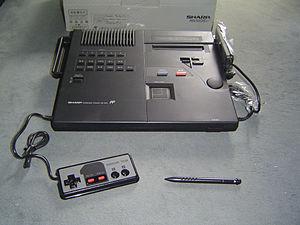
Sharp Famicom Titler AN-510
La Famicom Titler est un appareil licencié par Nintendo compatible avec la Famicom et produit par Sharp en 1989. La console n'est sortie exclusivement qu'au Japon à un prix de vente de 43 000 yens. Elle a été le seul appareil compatible avec la Famicom à pouvoir créer un signal vidéo RVB, ainsi qu'à pouvoir créer un signal S-Video ; elle est également reconnue pour sa grande netteté d'image. L'appareil servait aussi d'éditeur de sous-titres et il pouvait être utilisé en combinaison avec une caméra incluant un connecteur RF pour créer des vidéos de gameplay ou des démos.